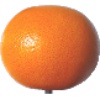
Label: pink_grapefruit